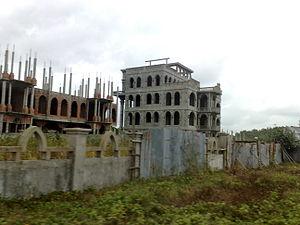
Une maison hantée est une demeure réputée pour être occupée par des esprits, fantômes, ou d'autres forces surnaturelles ou encore où se produisent des phénomènes surnaturels ou paranormaux inexpliqués. Elle se distingue de la maison possédée dans laquelle ces esprits maîtrisent ses habitants.